Wallowa, Oregon

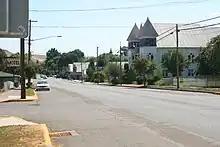
Looking east in Wallowa

In the city, the population was spread out, with 29.8% under the age of 18, 4.3% from 18 to 24, 23.1% from 25 to 44, 23.9% from 45 to 64, and 18.9% who were 65 years of age or older. The median age was 41 years. For every 100 females, there were 101.6 males. For every 100 females age 18 and over, there were 92.4 males.